2002 San Marino Grand Prix

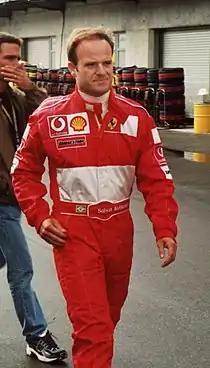
Rubens Barrichello registered his points score of the season and race finish coming in second.

Massa in 11th oversteered in the faster corners and under braking, unable to find the best handling balance for qualifying. Panis took 12th due to a lack of grip and excess oversteer, notably in the final sector. Frentzen, 13th, drove a car lacking a good handling balance. Takuma Sato improved on each of his runs and qualified 14th, ahead of his Jordan teammate Fisichella (15th) for the first time in the season. On his first run, Fisichella's car's hydraulics failed, so he drove the spare car, which was not properly setup. Toyota teammates Mika Salo and Allan McNish qualified 16th and 17th. Salo reported that his car lacked grip and did not ride the circuit's kerbs. The Jaguar pairing of Eddie Irvine and Pedro de la Rosa were 18th and 21st. Both drivers were impacted by a lack of aerodynamic downforce in the Jaguar R3 caused by generating tyre temperature in colder weather compared to the heat in Brazil. Webber was the sole Minardi driver to qualify for the Grand Prix in 19th, using the spare Minardi car after an engine issue. Arrows's Enrique Bernoldi had smoke billowing from his car's rear due to an engine failure on his first run and ran back to the pit lane. He switched to the spare Arrows A23 car, losing a set of tyres, and qualified 21st after being delayed on his final run. Minardi's Alex Yoong spun off at the Variante Alta corner on his last lap. Yoong failed to set a lap within 107% of Michael Schumacher's pole time and was barred from starting the race under FIA regulations after the stewards determined there were "no special circumstances" to grant him dispensation. This meant 21 drivers would begin the Grand Prix.